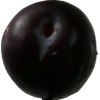
Label: plum